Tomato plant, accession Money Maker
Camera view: vertical (180 deg); turntable rotation: 0 degrees
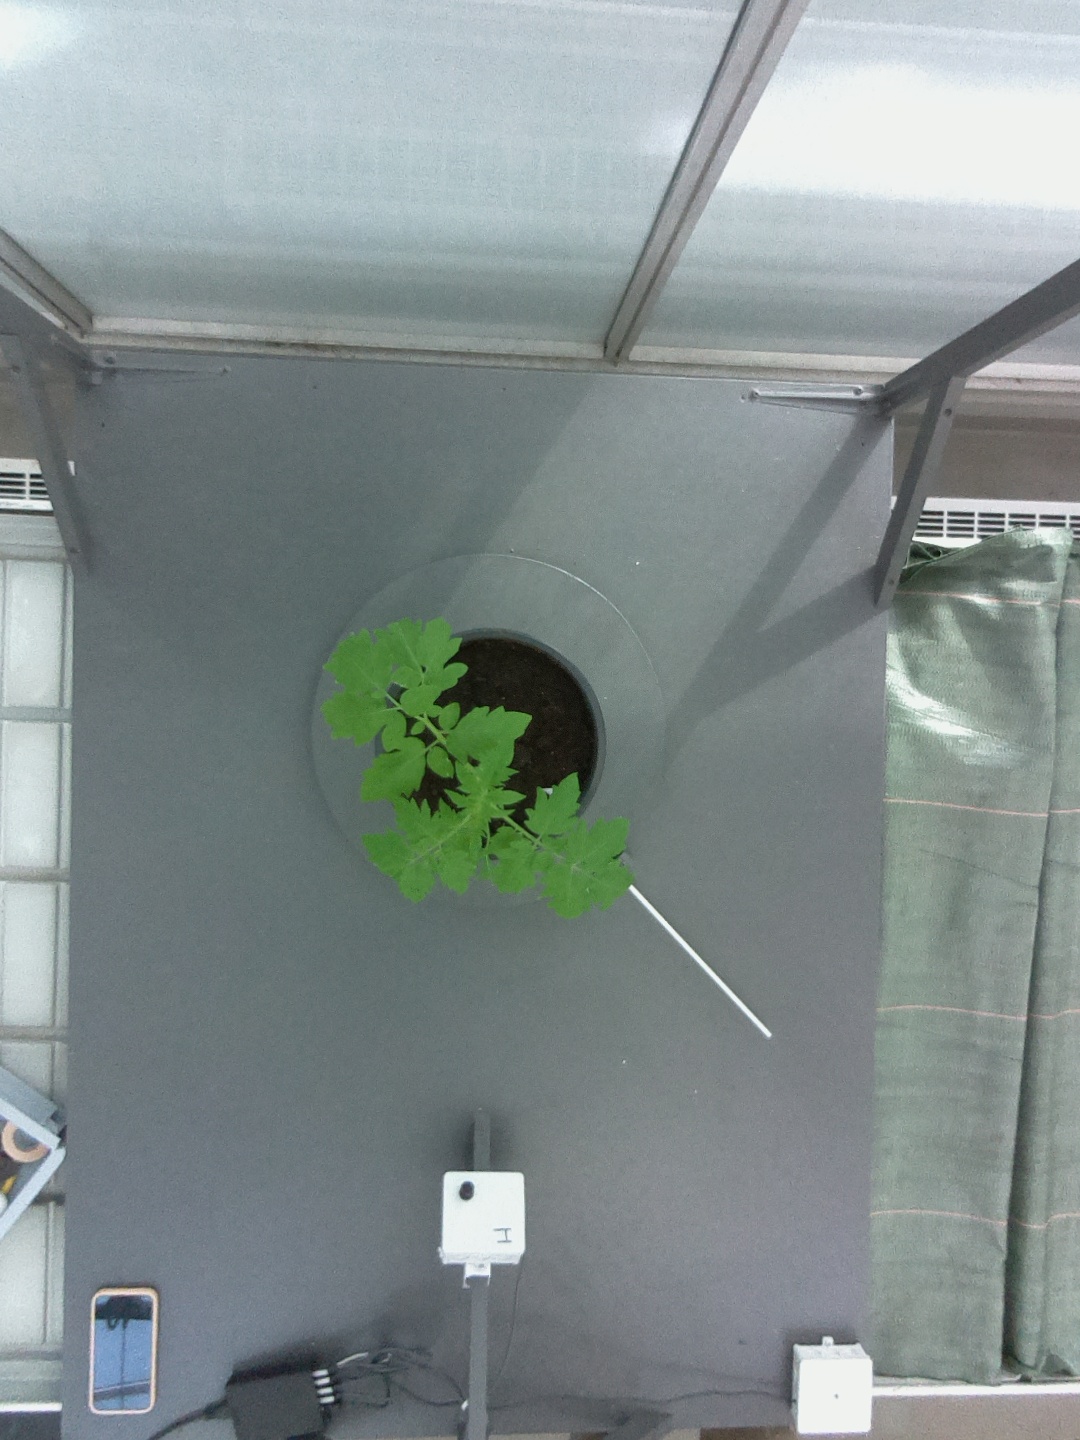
BBCH growth stage 13: 6 of true leaves visible